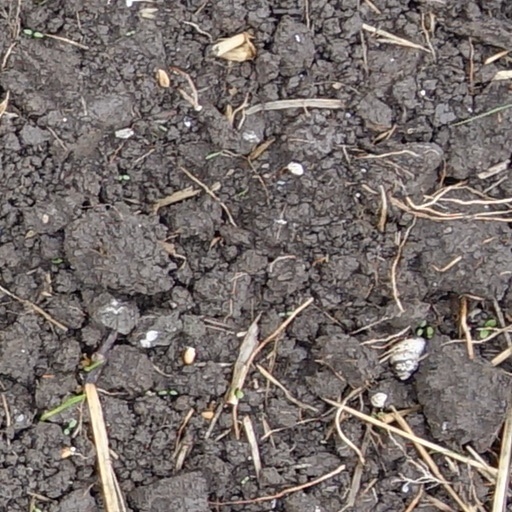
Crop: wheat